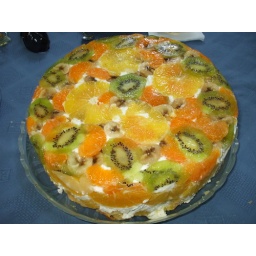
Exotic fruits (kiwi, pineaple, orange), festive cake - homemade in Romania